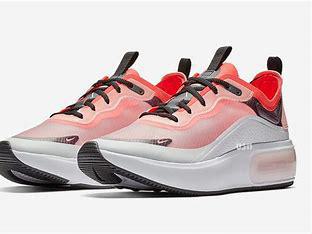
Brand: Nike
Model: Air Max DIA